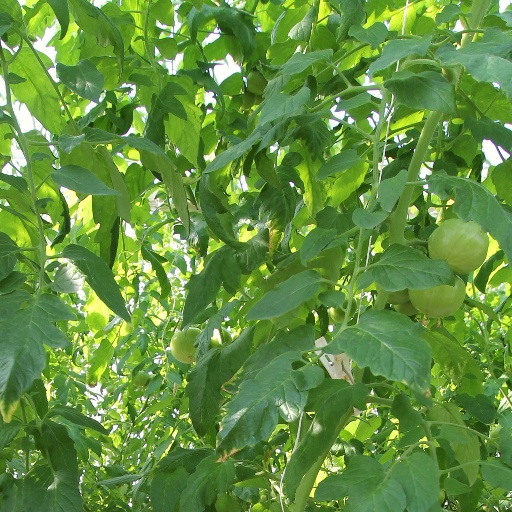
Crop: tomato